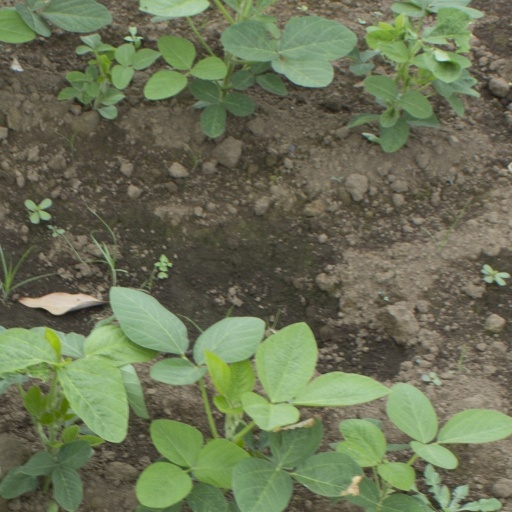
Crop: soybean